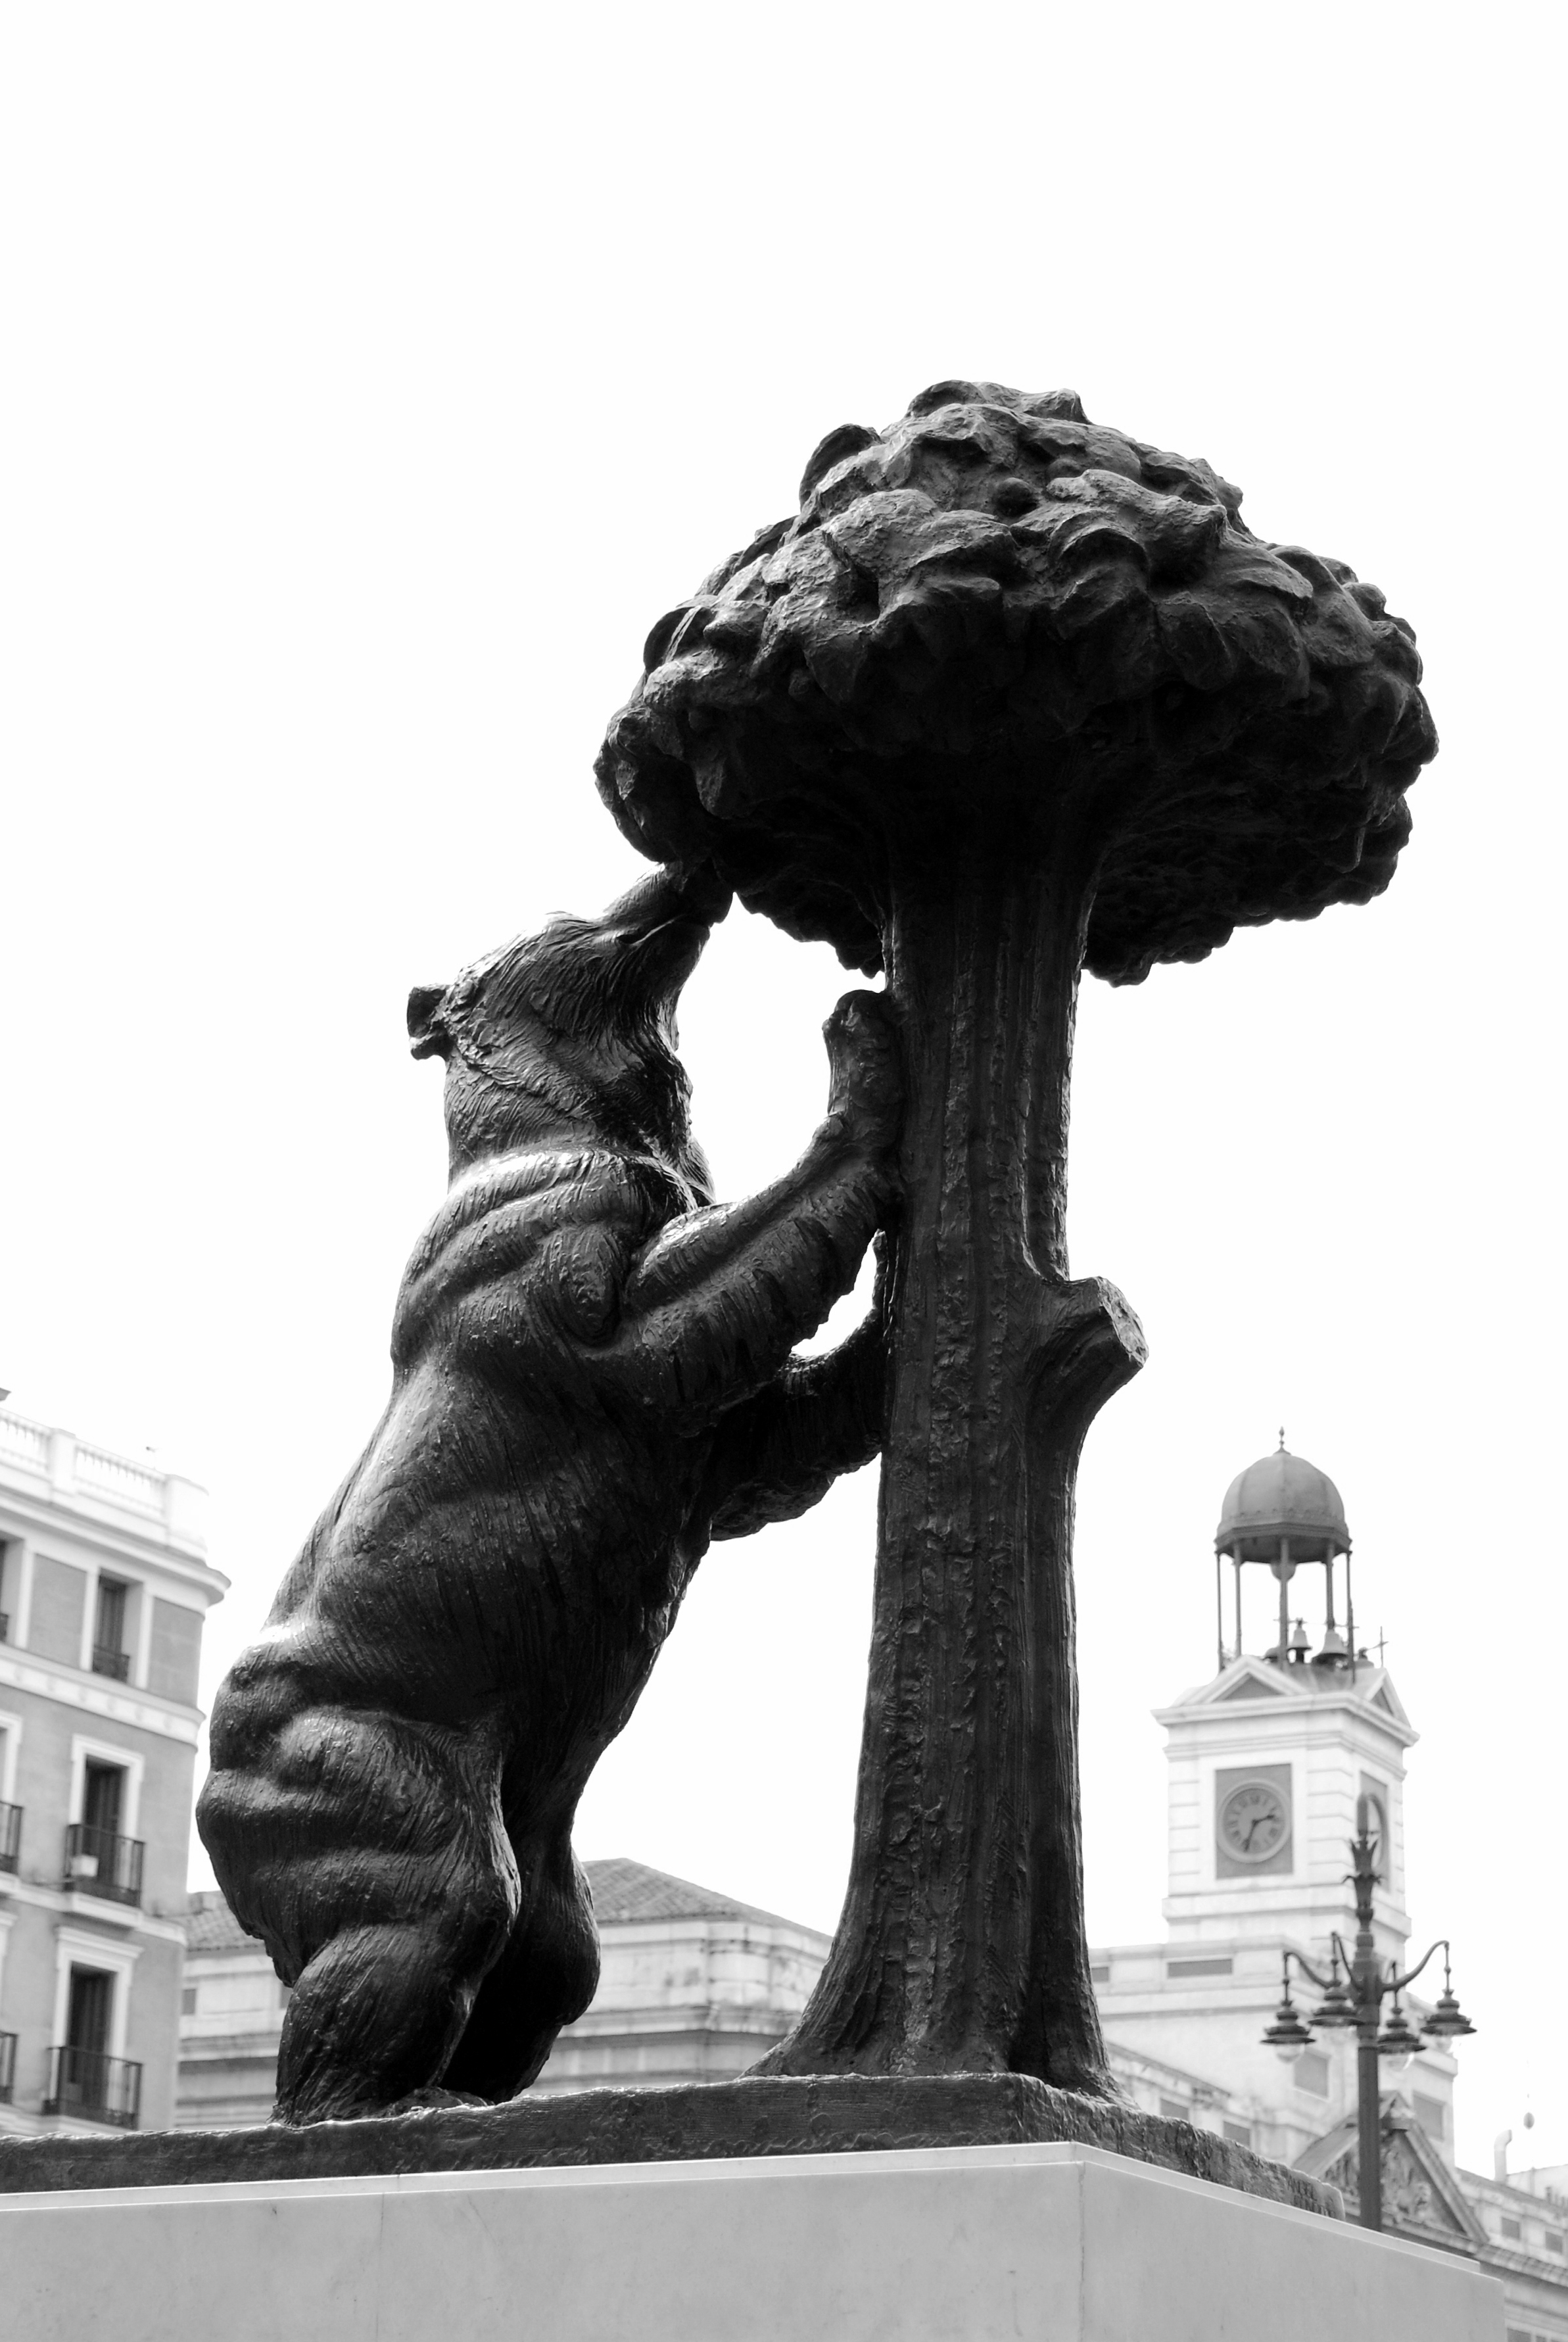
black and white, white, monument, europe, statue, grayscale, black, monochrome, gargoyle, bw, blackandwhite, sculpture, creativecommons, art, spain, espagne, madrid, stock, ccby, noir, blanc, 2d, carloszgz, cmstoolsphotoring, freeculturalworks, openlicense, freepictures, europa, achromatic, negro, blanco, notags, topost, espana, monochrome photography